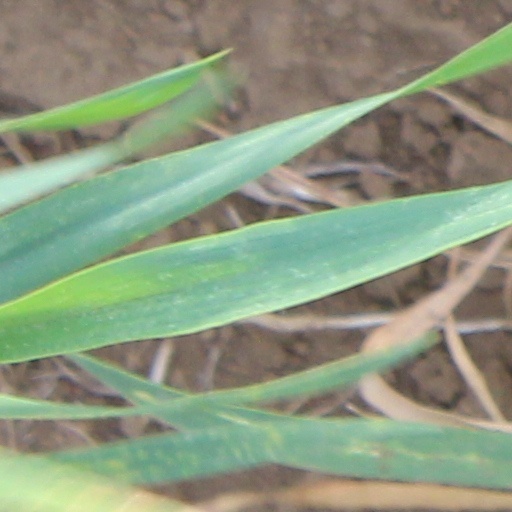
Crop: wheat